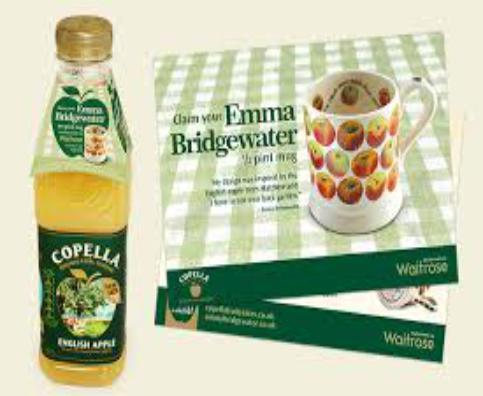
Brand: copella
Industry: Food